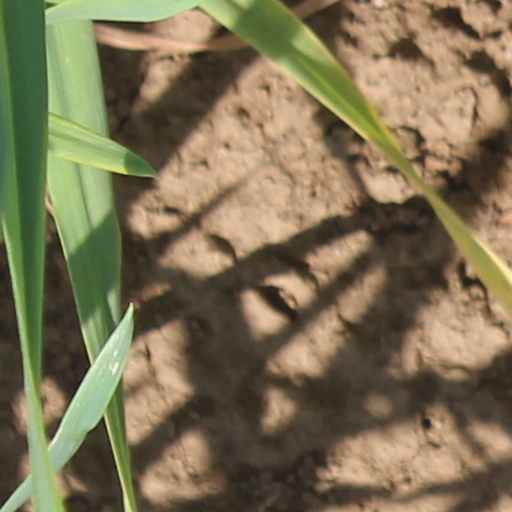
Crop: wheat